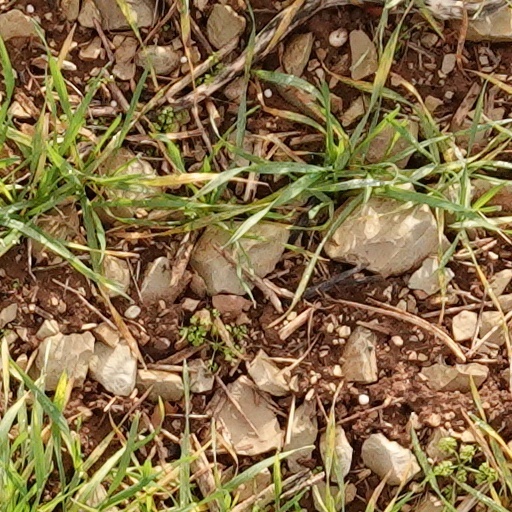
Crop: wheat